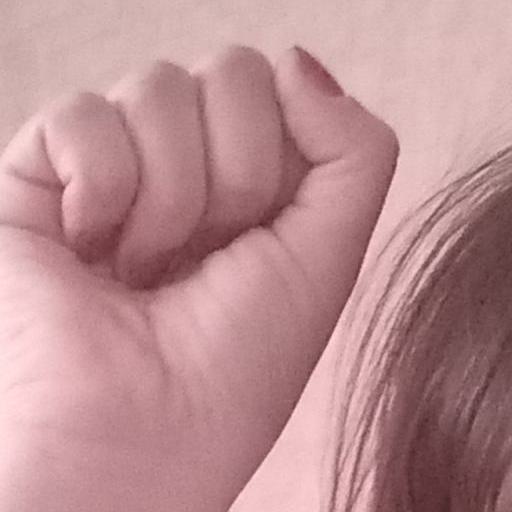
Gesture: fist